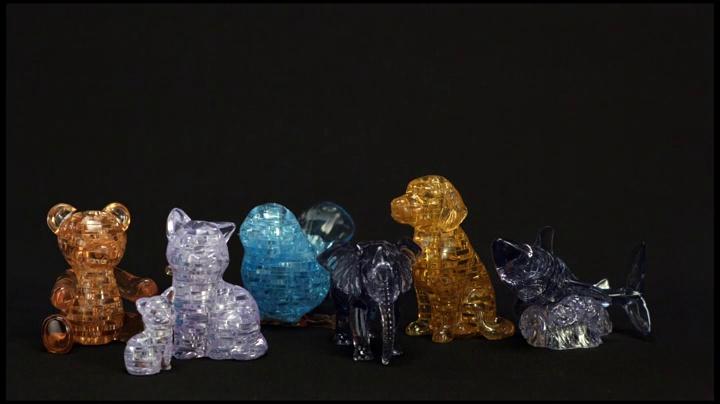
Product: Original 3D Crystal Puzzle - Panda
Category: Toys & Games | Puzzles | Brain Teasers
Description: The Panda 3D Crystal Puzzle from BePuzzled is a sleek, translucent, crystalline puzzle with 41 unique interlocking pieces.
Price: $8.97
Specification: ProductDimensions:3.8x5.8x2inches|ItemWeight:6.4ounces|ShippingWeight:7.2ounces(Viewshippingratesandpolicies)|DomesticShipping:ItemcanbeshippedwithinU.S.|InternationalShipping:ThisitemcanbeshippedtoselectcountriesoutsideoftheU.S.LearnMore|ASIN:B00JFIFNZ0|Itemmodelnumber:30979|Manufacturerrecommendedage:12yearsandup